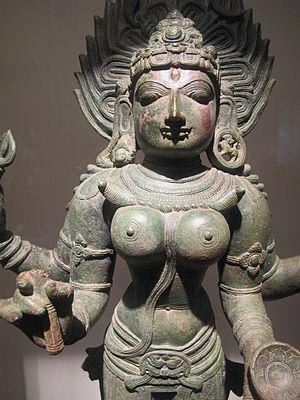
Kali (gudinde)
Afbildning af Kali
Kali er en indisk gudinde. Hun er ødelæggelsens gudinde og repræsenterer den kvindelige shakti-energi. Ofte ses hun afbildet som dansende på Shivas legeme. Også kaldet Durga, Devi, Shakti, Sati, Uma og Kundalini.